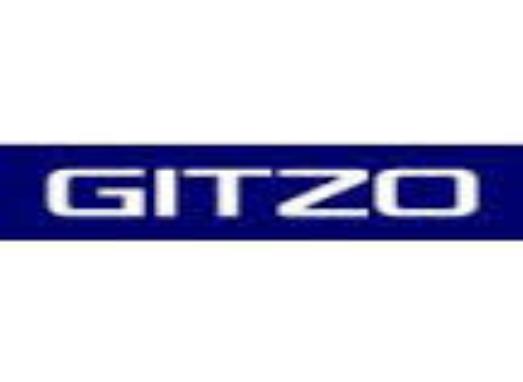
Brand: Gitzo
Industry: Electronic